Bloodfist II

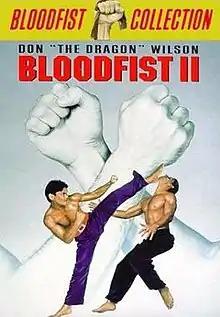
DVD cover

Bloodfist II is a 1990 American martial arts action film directed by Andy Blumenthal and starring Don "The Dragon" Wilson, Kris Aguilar, and Ronald Asinas. It was written by Catherine Cyran.